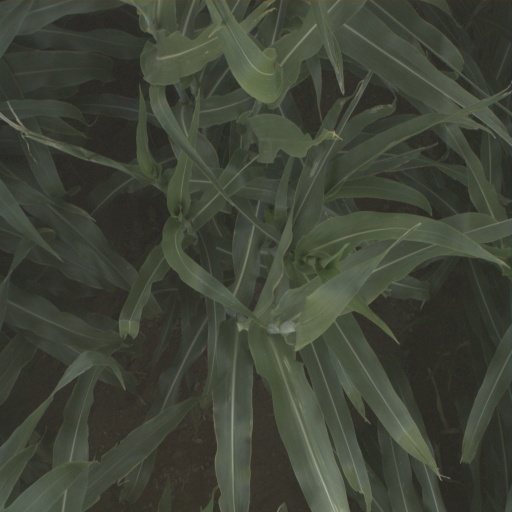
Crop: sorghum